Juan Atkins

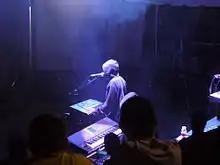
Atkins performing as Model 500 at DEMF in 2007

Juan Atkins formed Cybotron with Richard Davis in 1980. The duo's debut studio album, "Enter", was released in 1983. Atkins and Davis split ways in 1985.